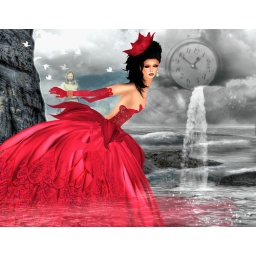
Valentine Edition pack--By Aleida Rhode. Melli butterfly dress in red